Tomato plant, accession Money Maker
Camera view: vertical (180 deg); turntable rotation: 90 degrees
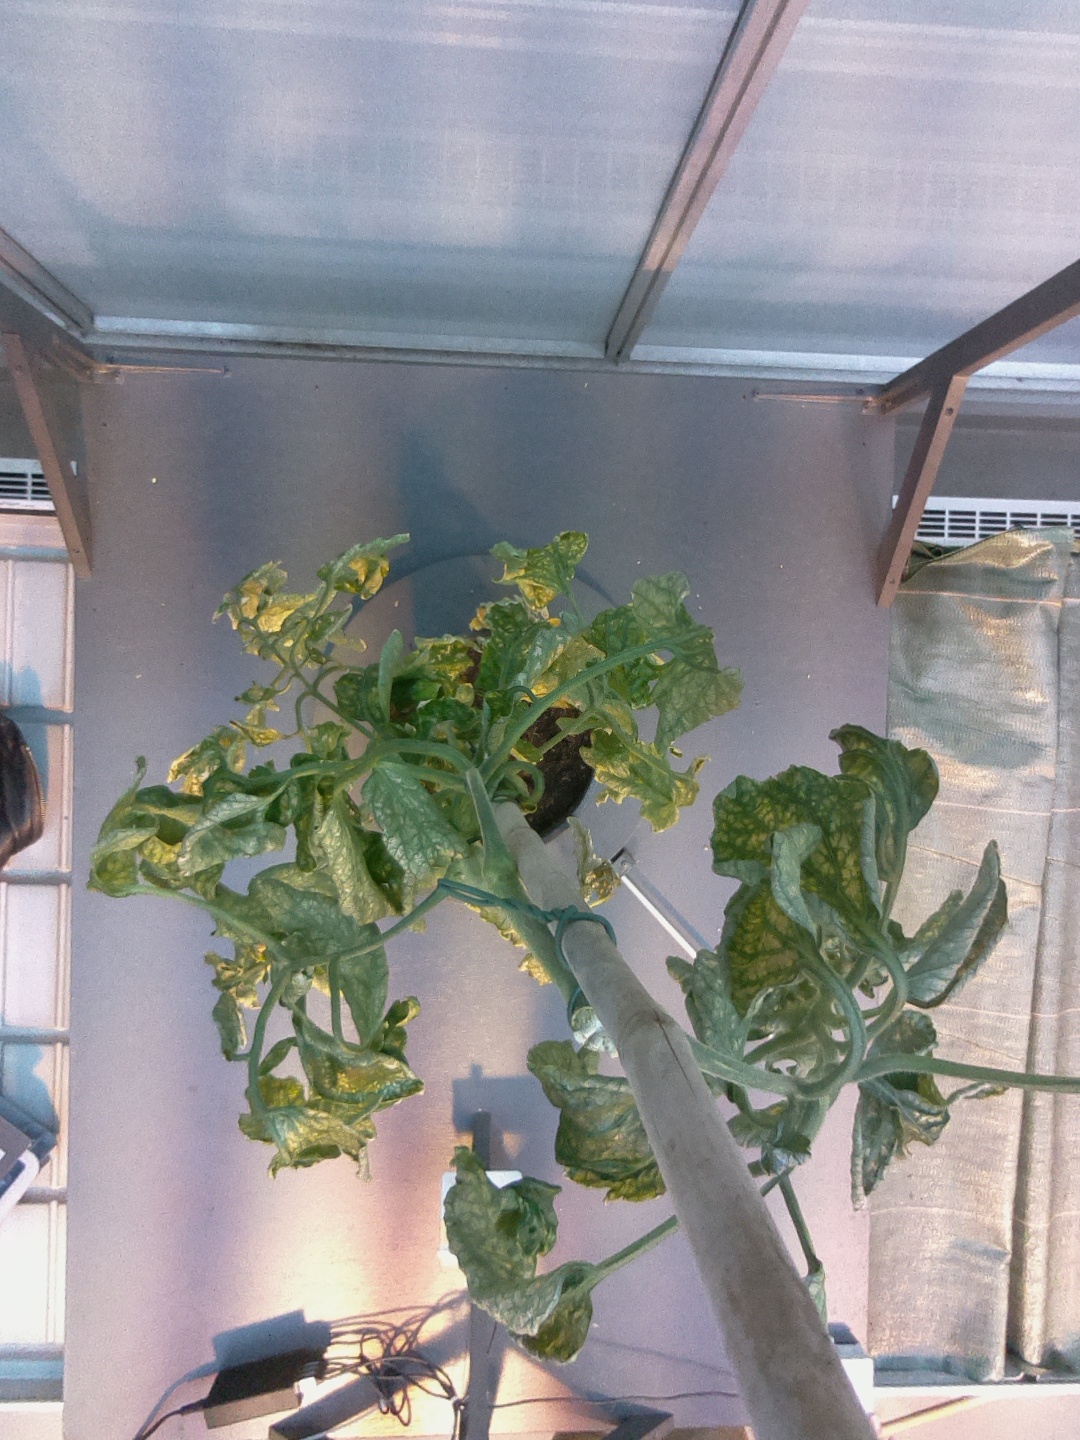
BBCH growth stage 52: 2 inflorescences visible